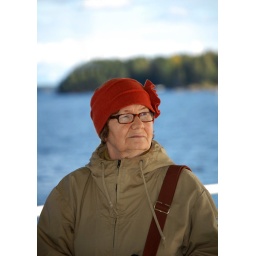
woman in the red hat